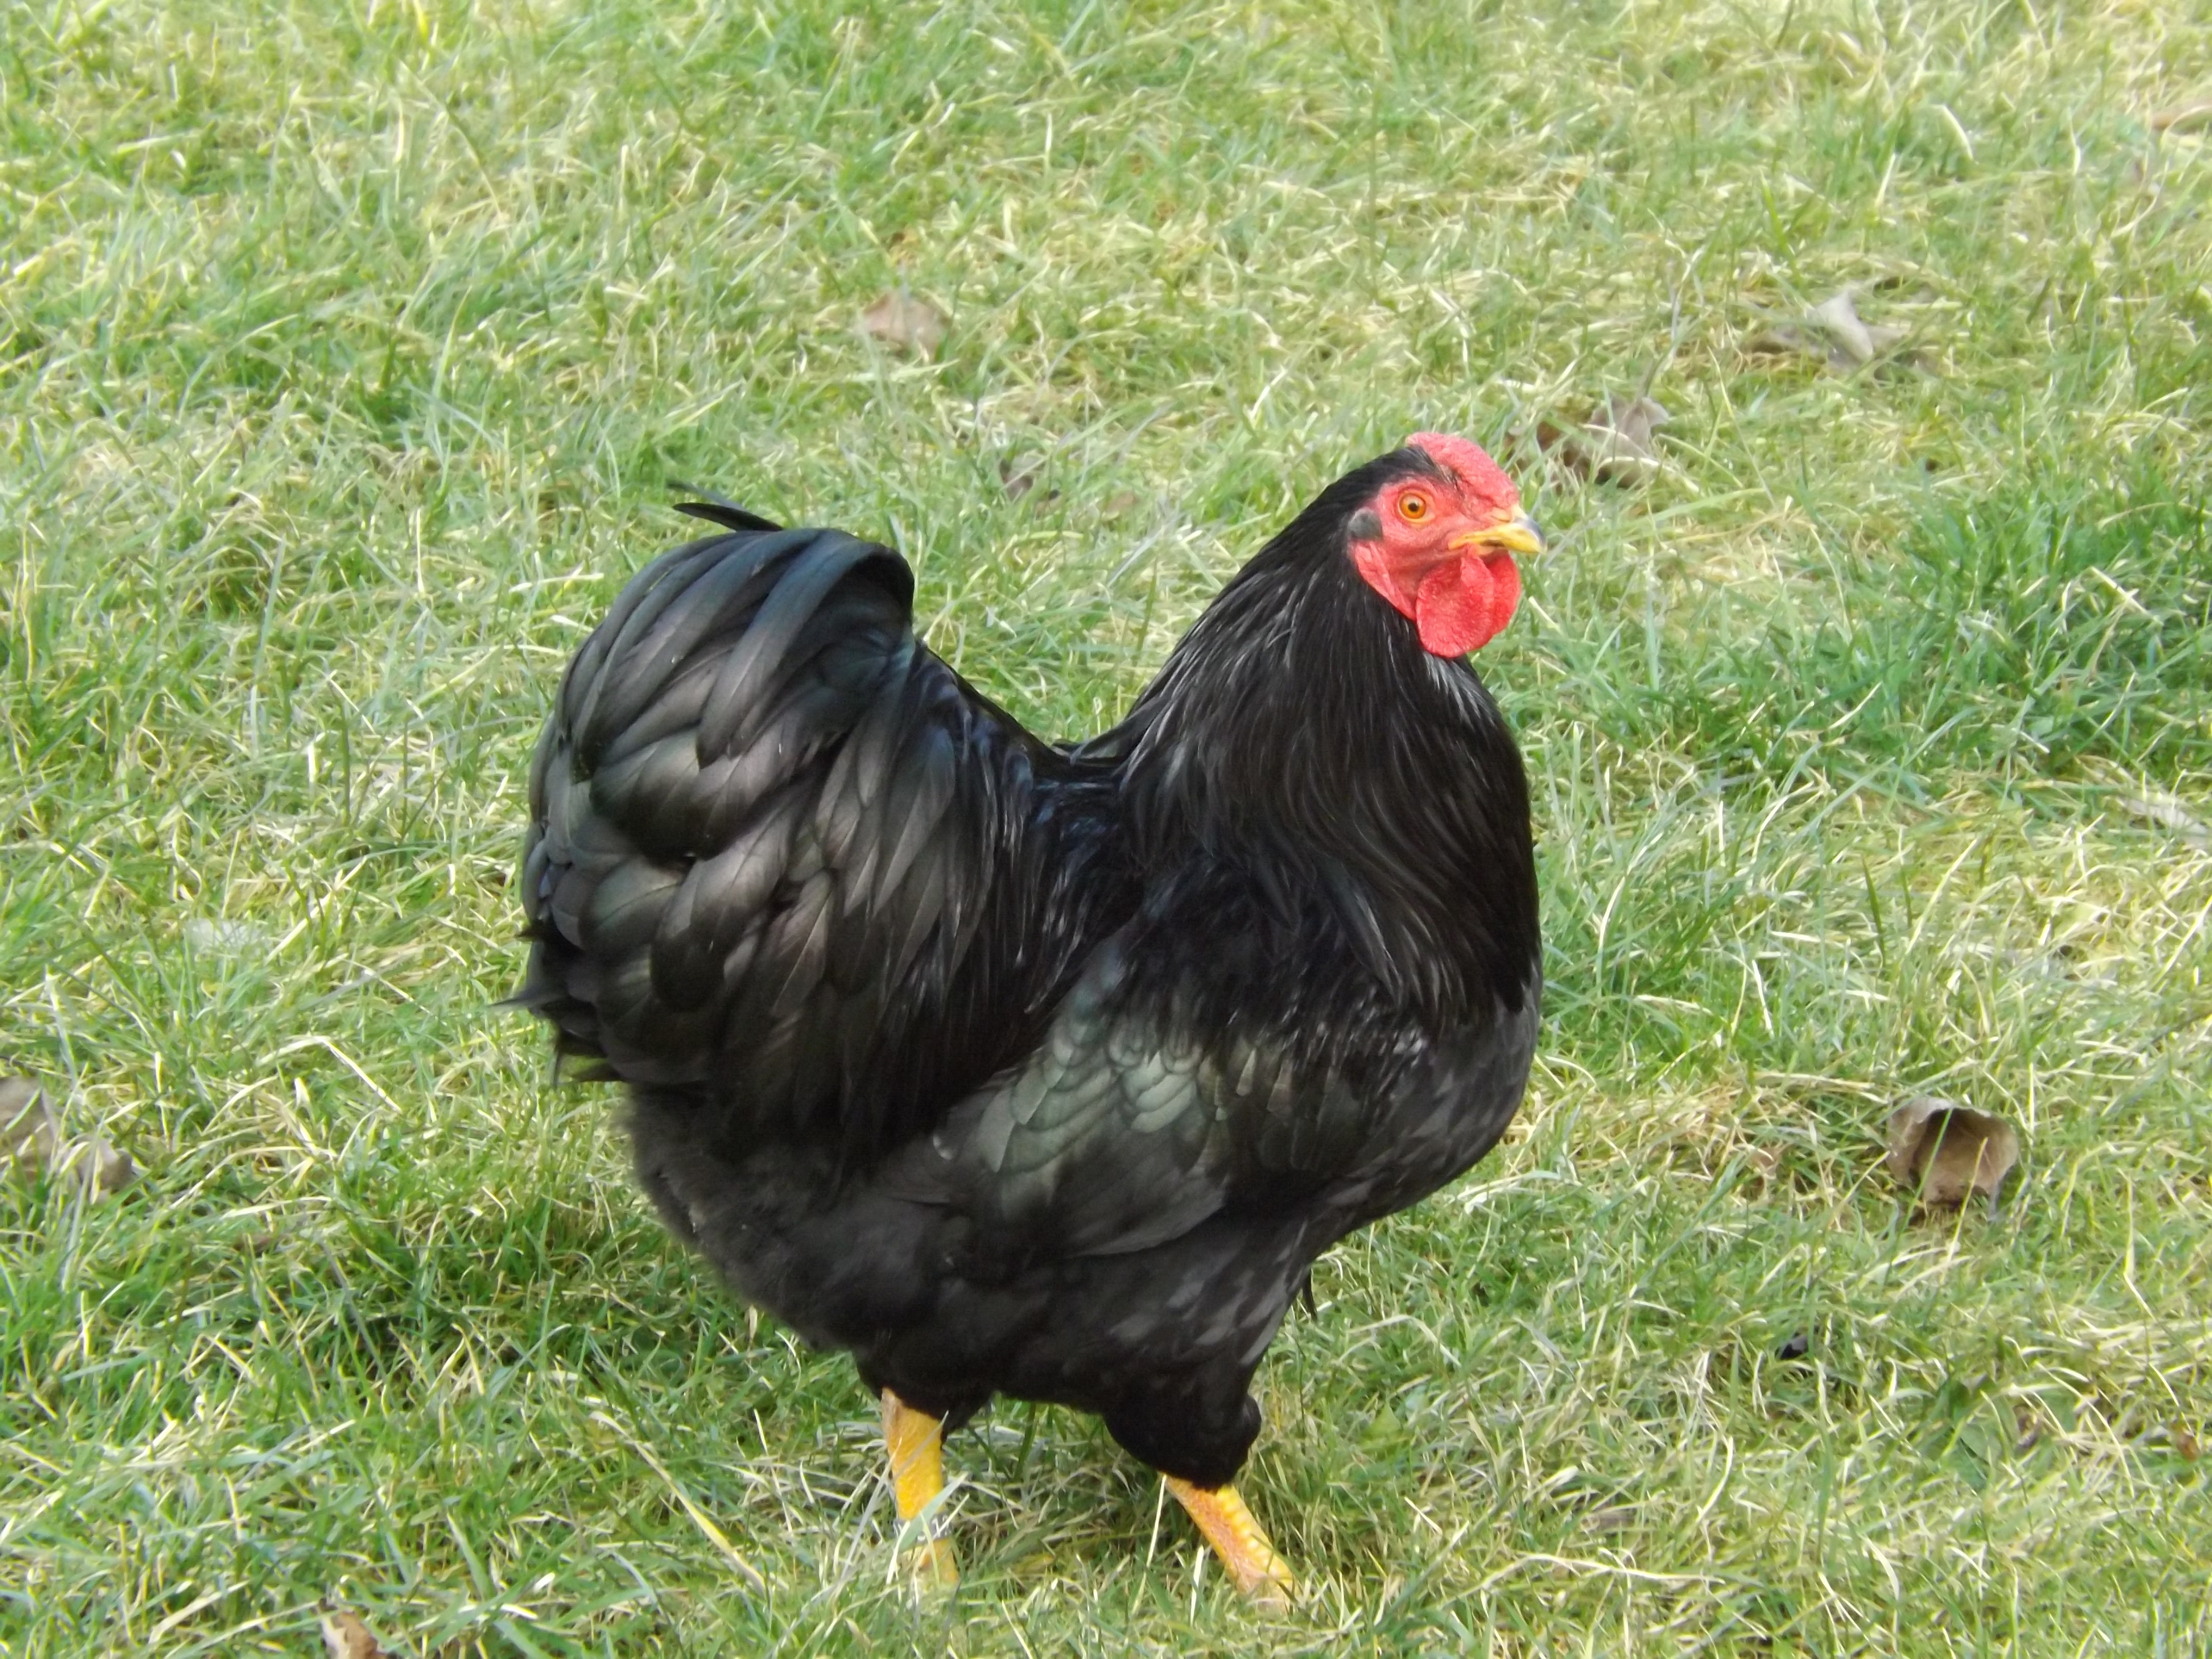
nature, bird, farm, beak, livestock, feather, chicken, fowl, fauna, rooster, poultry, galliformes, vertebrate, bill, hahn, animal world, wildlife photography, phasianidae, country life, pinnate, gockel